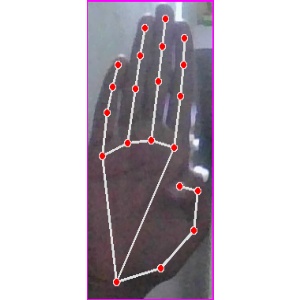
अक्षर: झ